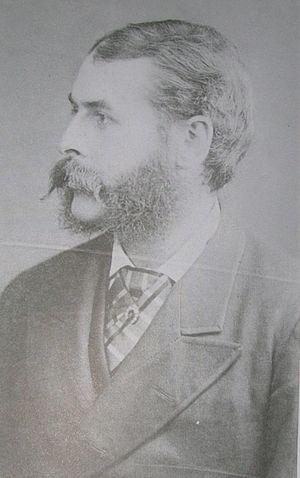
Henry John Elwes est un botaniste et un entomologiste britannique, né le 16 mai 1846 à Cheltenham, dans le comté de Gloucestershire, et mort le 26 novembre 1922 à Colesborne Hall près de Cheltenham.